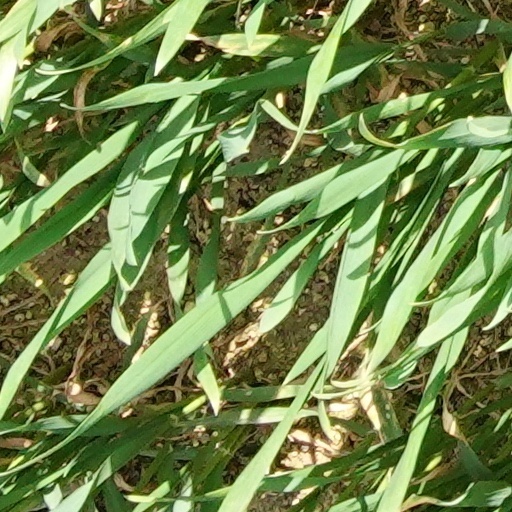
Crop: wheat